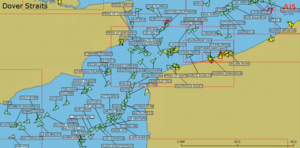
Automatic Identification System
Grafisk visning af AIS-data
Automatic Identification System er et maritimt radiosystem til automatisk identifikation af skibe og andre enheder i forbindelse med søfart. Systemet fungerer ved at fartøjer, som er udstyret med en AIS-radiotransponder med mellemrum udsender en digital radiobesked på et reserveret VHF-bånd. Beskeden indeholder blandt andet informationer om skibets navn, geografisk position, kurs, fart, dybgang m.v og kan modtages af andre AIS-radiotranspondere, som er indenfor rækkevidde. Modtagerens udstyr kan derefter præsentere informationerne om skibet på et display eller på et elektronisk søkort. Det er også muligt at sende tekstbeskeder via systemet, herunder f.eks. vejrmeldinger og navigationsadvarsler.